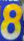
Number: 8